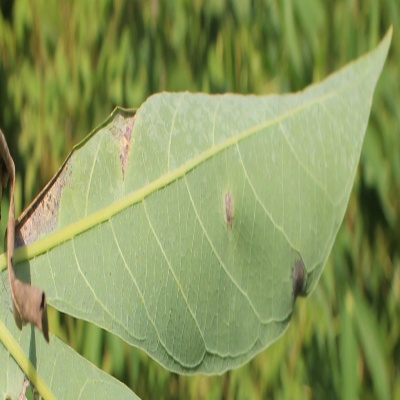
Crop: Cassava
Condition: bacterial blight